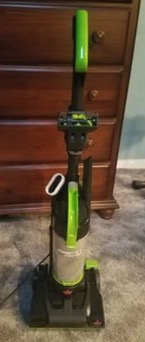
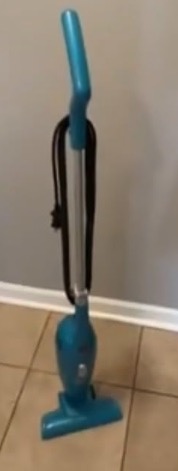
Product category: items_vacuum
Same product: no